Molinchart

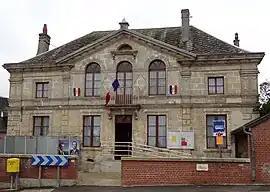
Town hall

Molinchart is a commune in the Aisne department in Hauts-de-France in northern France.